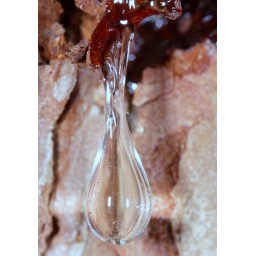
A length of chain had become embedded in the pine tree so I chiseled it out.